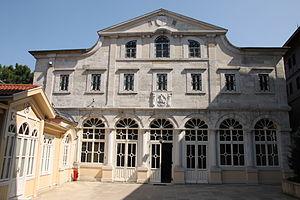
Le patriarcat œcuménique de Constantinople est, par le rang sinon par l'ancienneté, la première juridiction autocéphale de l'Église orthodoxe. Cette situation est liée au statut de capitale de l'Empire romain d'Orient dont jouissait autrefois Constantinople, l'actuelle Istanbul. Le patriarcat est un titre et une fonction de présidence attachée à un siège épiscopal, l'archevêché orthodoxe de Constantinople. Les orthodoxes considèrent que le patriarche de Constantinople n'a qu'une prééminence honorifique sur les autres Églises autocéphales orthodoxes, comme les papes d'avant le schisme de 1054. Sa titulature complète est « archevêque de Constantinople, nouvelle Rome et patriarche œcuménique », avec résidence au Phanar, ancien quartier grec d'Istanbul. Le titulaire actuel est Bartholomée Iᵉʳ.
Constantinople fut, de sa fondation par Constantin Iᵉʳ en 330 sur le site de l’ancienne Byzance jusqu’à sa chute en 1453, la capitale de l’Empire romain d’Orient. Elle devint par la suite la capitale de l’Empire ottoman jusqu’en 1923, alors que la capitale de la nouvelle république de Turquie fut transférée à Ankara. En 1930 son nom fut modifié en celui d’Istanbul, nom que portait déjà le cœur historique de la ville. Sous ce nom, elle compte maintenant plus de 15 millions d’habitants et demeure le siège du patriarcat de Constantinople, seul vestige de l’Empire byzantin.
La cathédrale Saint-Georges est la principale cathédrale orthodoxe grecque encore en usage à Istanbul, plus grande ville de Turquie et, sous le nom de Constantinople, capitale de l’empire byzantin jusqu’en 1453.